Devil in the Flesh (1998 film)

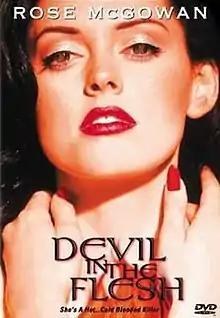
DVD cover

Devil in the Flesh is a 1998 American-Canadian erotic thriller film directed by Steve Cohen and starring Rose McGowan and Alex McArthur. The film was co-written by Cohen with Kelly Carlin-McCall, Robert McCall and Michael Michaud, based on a story by Kurt Anderson and Richard Brandes, and is not based on the twice-filmed Raymond Radiguet novel "Le Diable au corps" ("The Devil in the Flesh"). The film was also released under the title "Dearly Devoted".